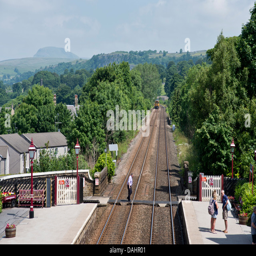
a train departs station , bound .